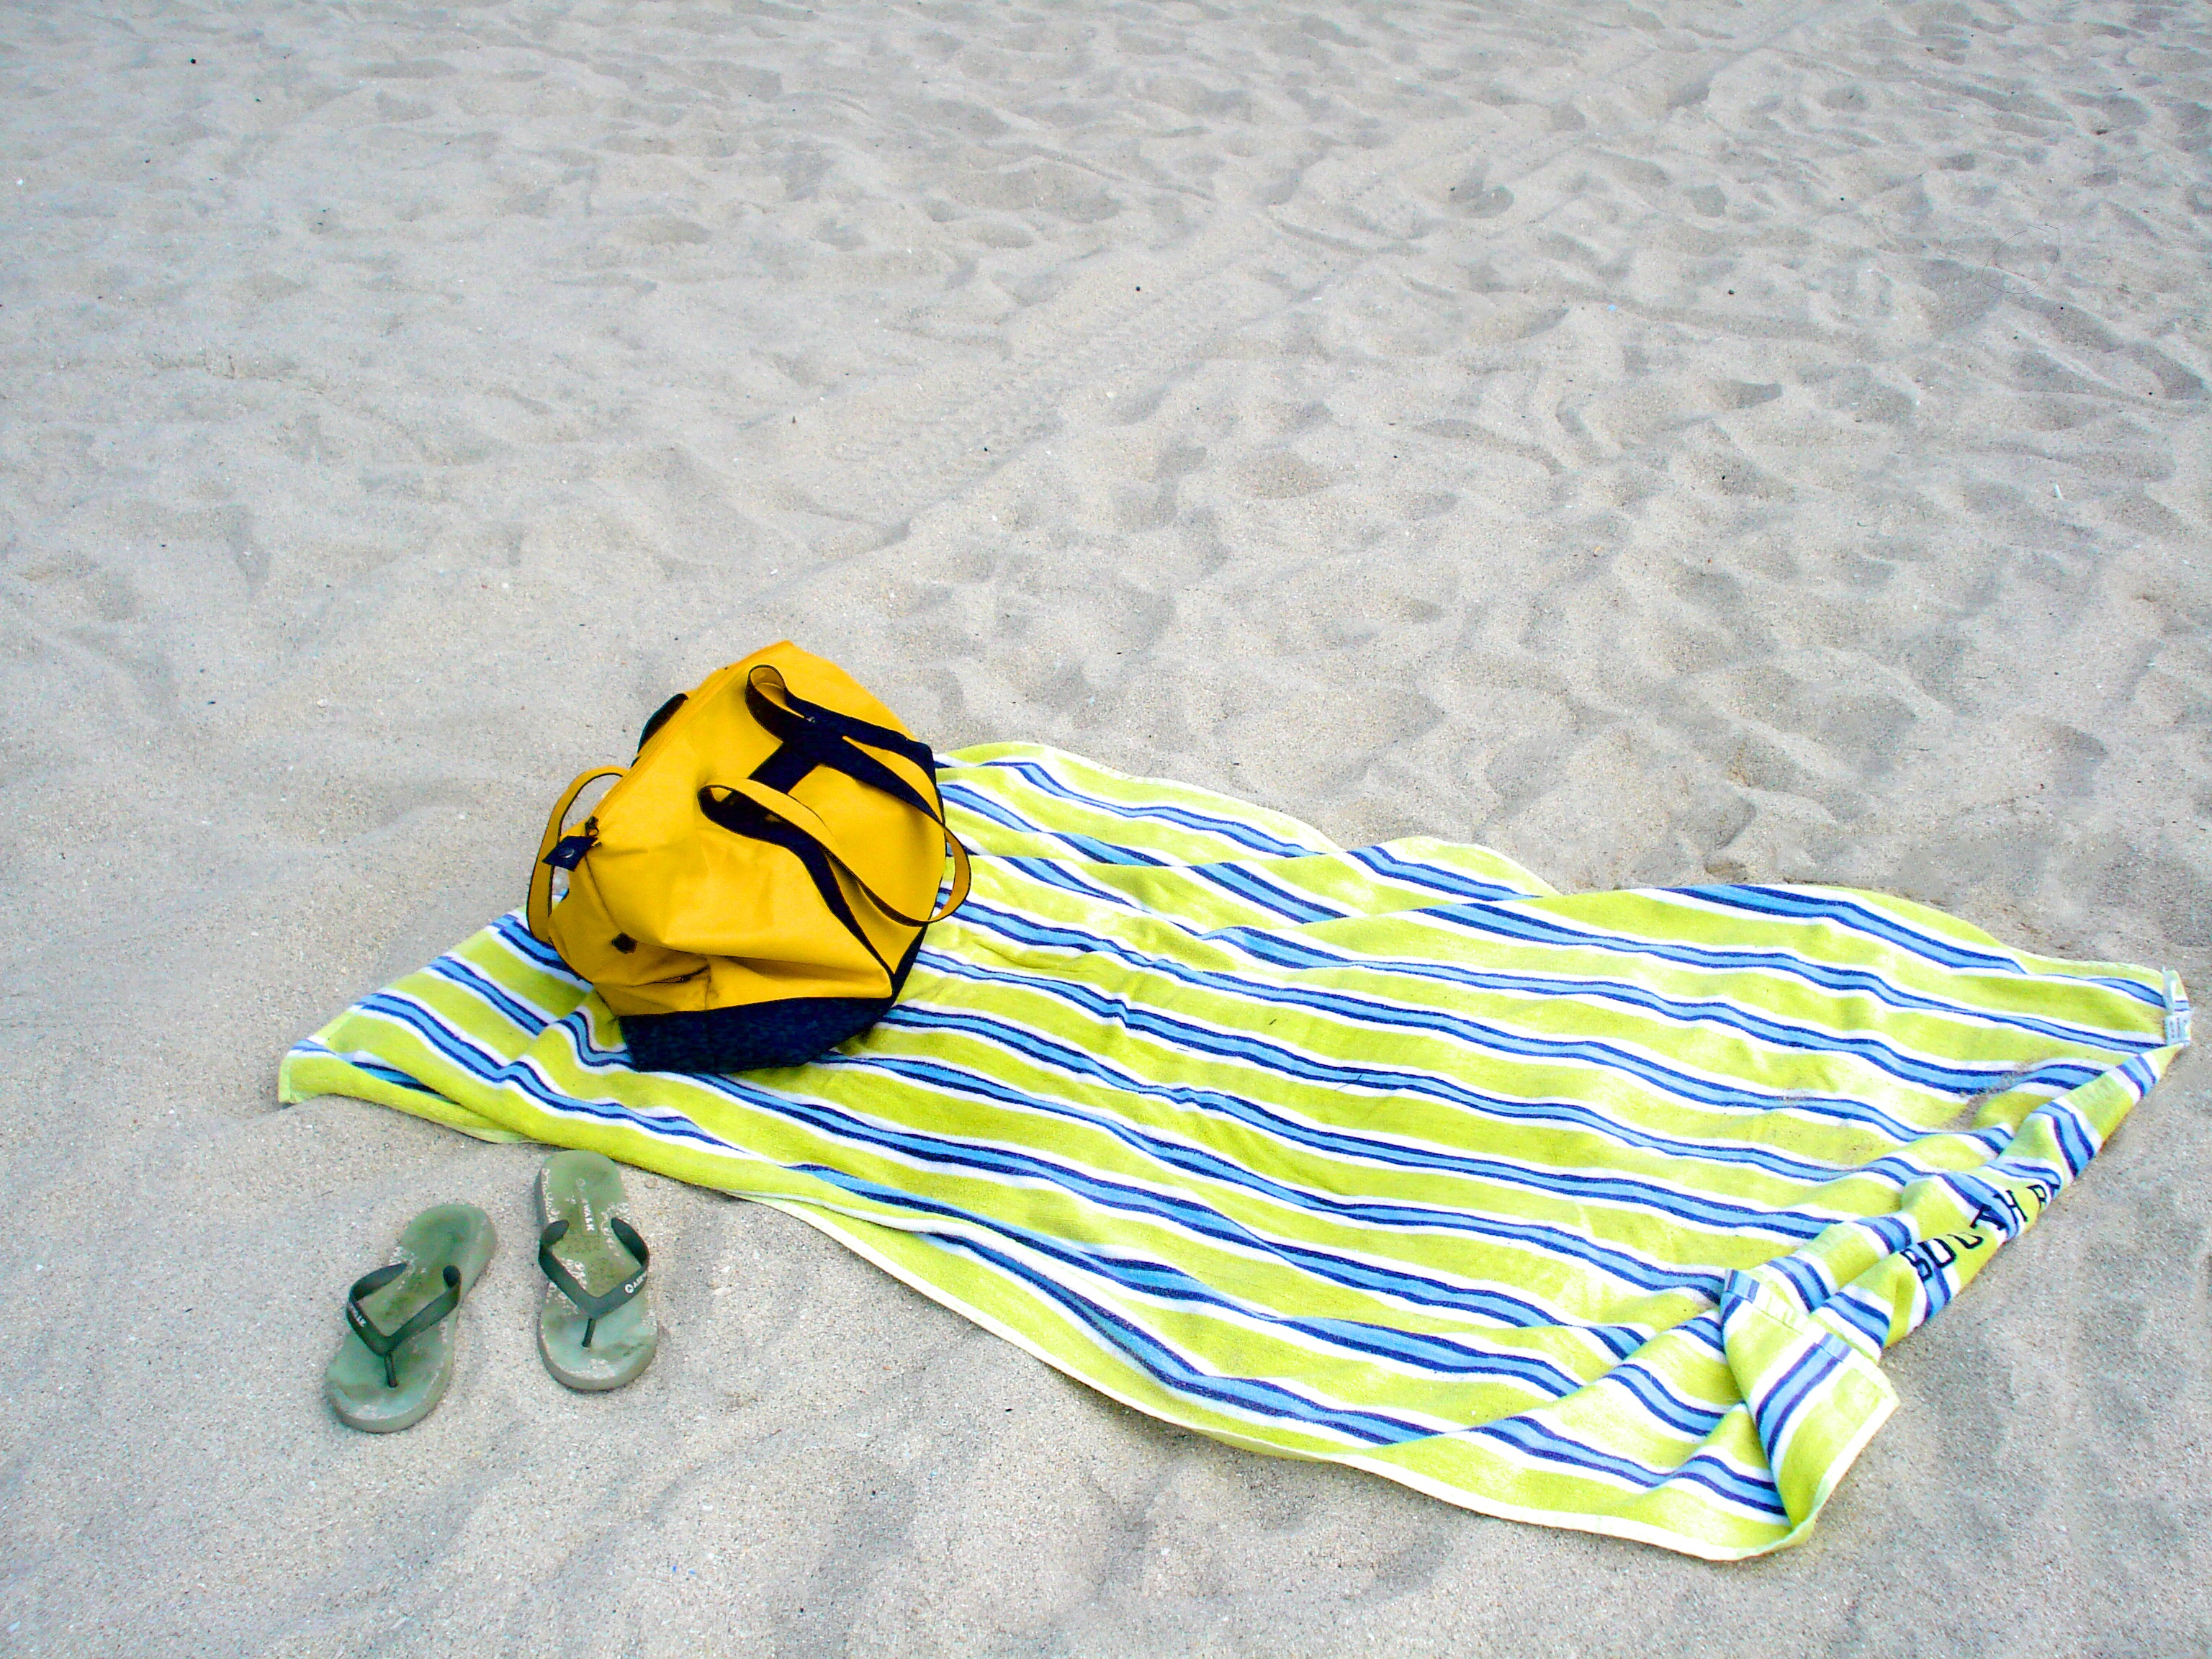
beach, shoe, summer, travel, bag, yellow, leisure, relaxing, product, textile, fun, glasses, footwear, casual, comfortable, flip flops, south beach miami